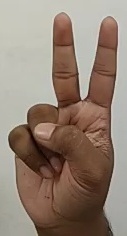
ASL sign: V